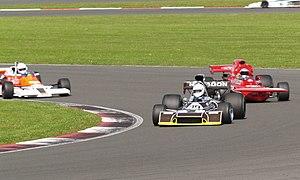
Trojan-Tauranac Racing était une écurie de course automobile britannique fondée par Peter Agg et basée à Croydon dans le sud londonien. Après quelques saisons en Formule 5000, Trojan s'engage en Formule 1 en 1974. Trojan a pris le départ de 6 Grands Prix de Formule 1 et a obtenu comme meilleur résultat une 10ᵉ place lors des épreuves disputée en Espagne puis en Autriche.